Swamp Devil

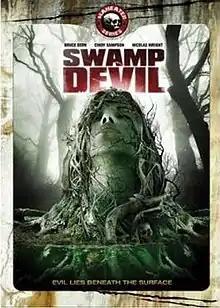
DVD cover

Swamp Devil is a 2008 Canadian horror film directed by David Winning and starring Bruce Dern, Cindy Sampson and Nicolas Wright. It is the thirteenth film in the "Maneater" film series.